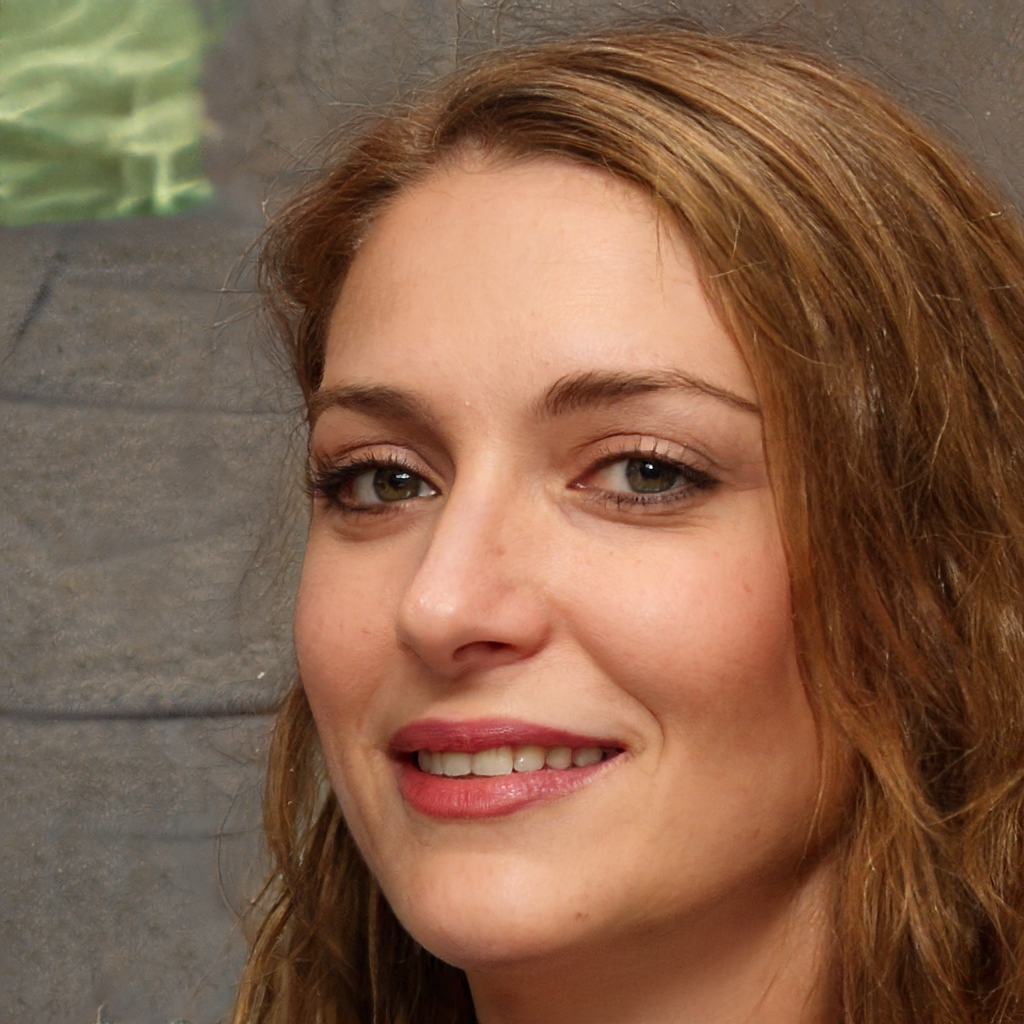
Gender: Female